Omar Kiam

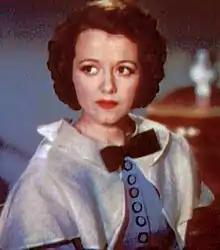
Janet Gaynor, costumed by Kiam, in "A Star is Born"

Following a stint in Paris as a student, Kiam returned to the United States and opened his studio in New York City, where he produced work for Broadway theatre. Among the theatre productions he costumed were "Dinner at Eight", the Robert E. Sherwood play "Reunion in Vienna", and the Edward Sheldon and Margaret Ayer Barnes play "Dishonored Lady". In 1933 he moved to Hollywood, where he headed the film costume design departments for Sam Goldwyn Productions and United Artists. Before leaving Hollywood in 1939, Kiam also worked for independent producers David O. Selznick and Hal Roach. He also worked with 20th Century Pictures.